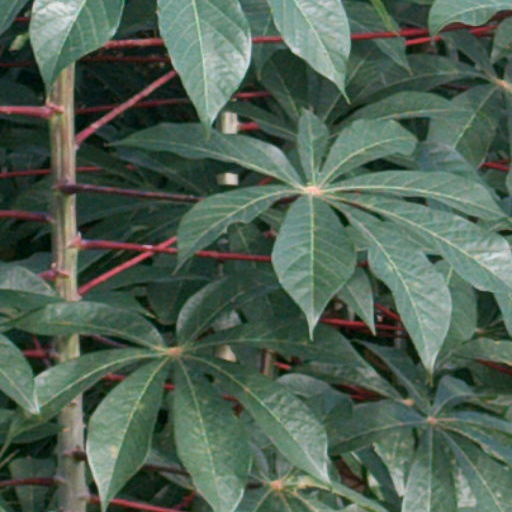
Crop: cassava